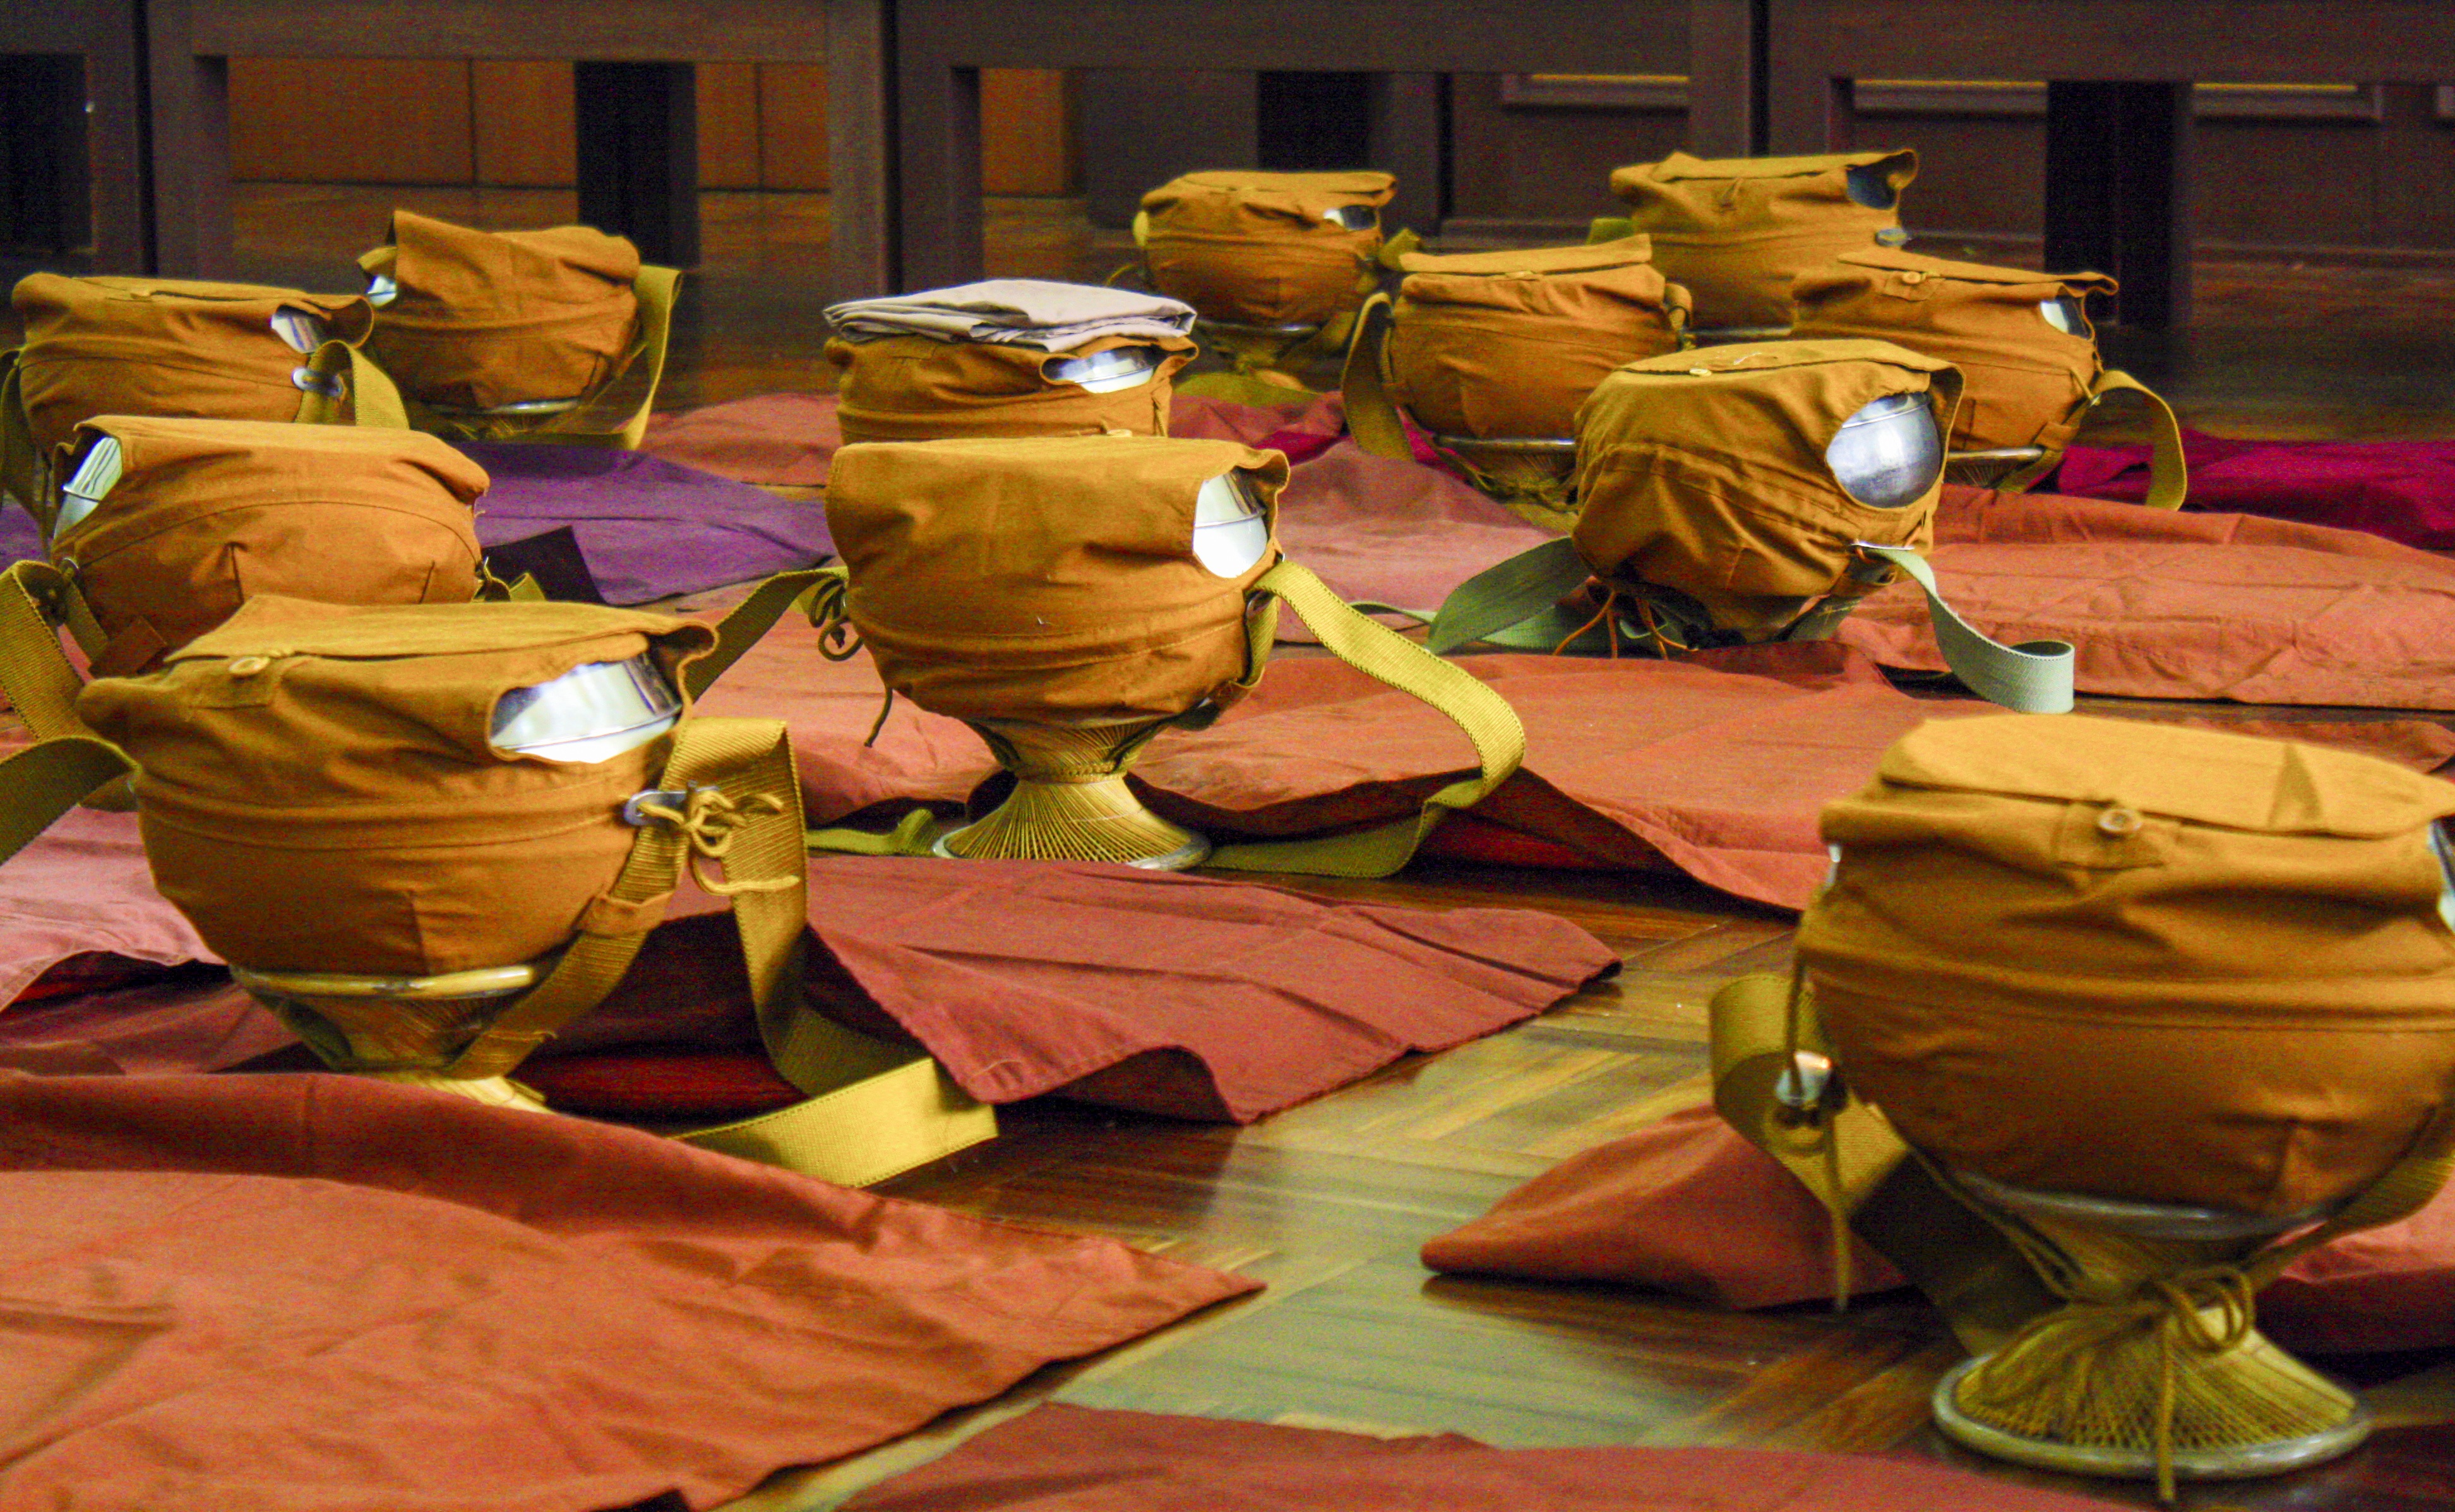
table, buddhist, buddhism, religion, yellow, theravada, monk bowls, ordination, alms bowl, renounce, eastern culture